Carlton, Victoria

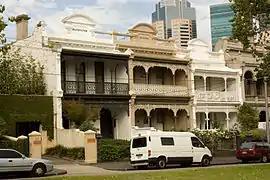
Terraced houses on Drummond Street

Carlton is an inner-city suburb in Melbourne, Victoria, Australia, three kilometres north of the Melbourne central business district within the city of Melbourne local government area. Carlton recorded a population of 16,055 at the 2021 census.